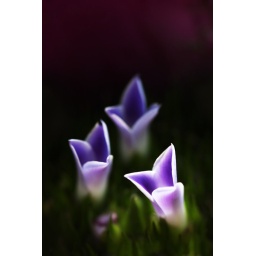
These were growing in a small pool of water in the centre of the plant